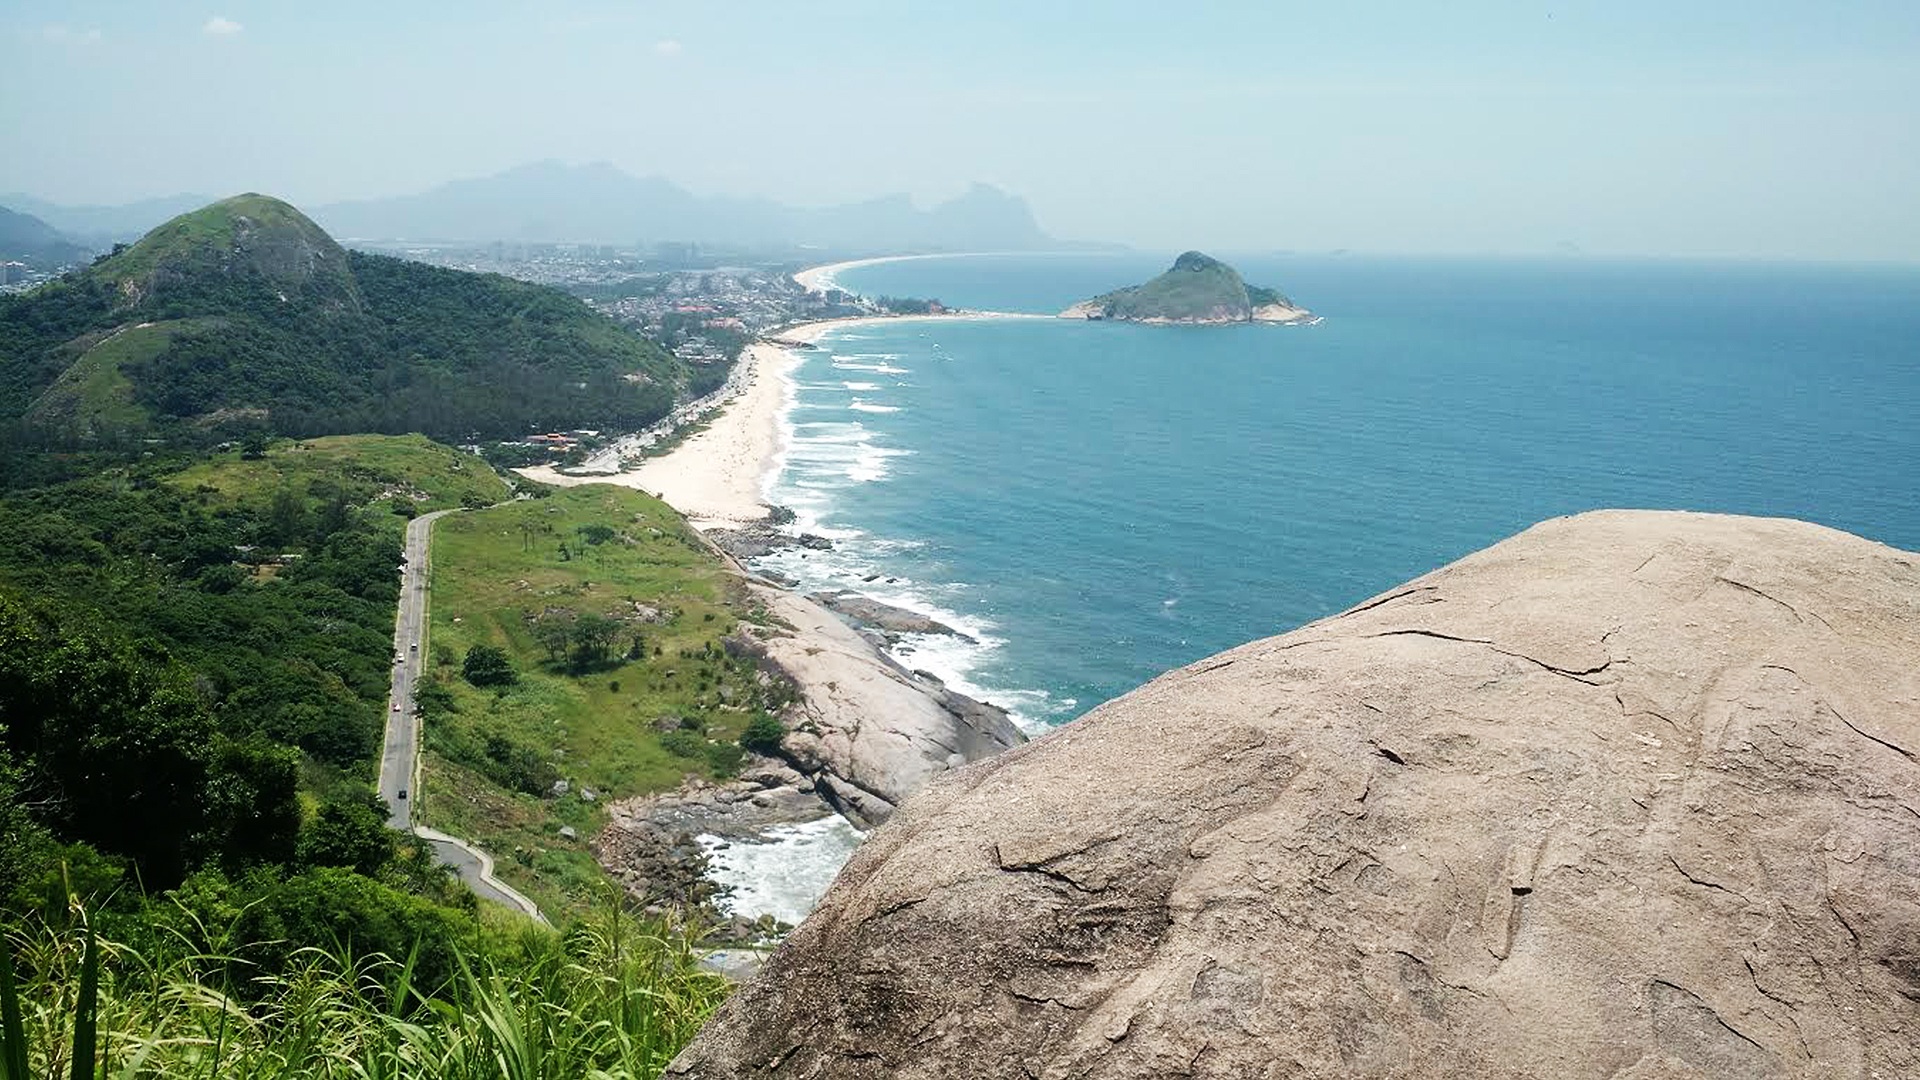
beach, sea, coast, ocean, sky, vacation, cliff, cove, bay, terrain, rocks, mar, agua, sol, brazil, cape, high seas, landform, geographical feature